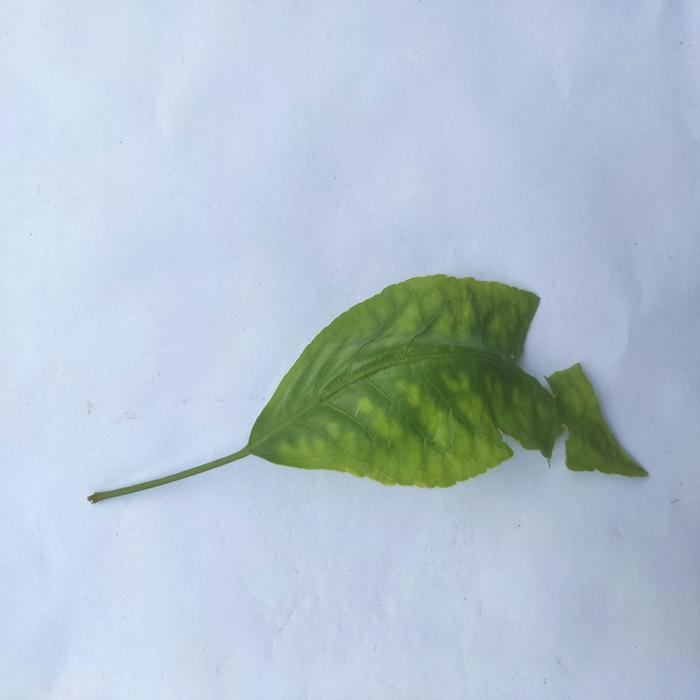
Crop: Aegle Marmelos
Leaf condition: Leaf_Spot